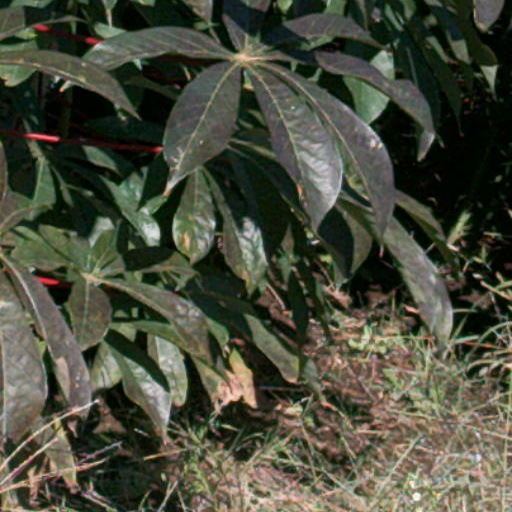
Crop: cassava